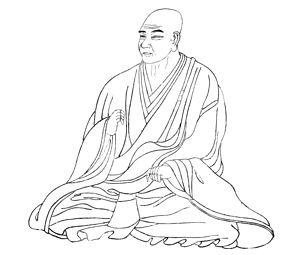
Adachi Morinaga était un guerrier du clan Adachi qui combattit pour Minamoto no Yoritomo face au clan Taira lors de la guerre de Gempei. Morinaga l'avait déjà soutenu lorsque Yoritomo vivait en exil dans la province d'Izu. À la mort de Yoritomo en 1192, il fit partie du bakufu de Minamoto no Yoriie puis devint moine sous le nom de Rensai.